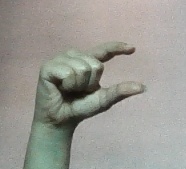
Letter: dal